White Castle (restaurant)

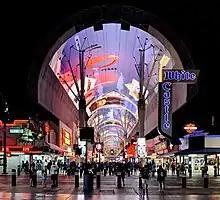
White Castle restaurant at the Fremont Street Experience in Las Vegas, Nevada in 2021

Since fast food was unknown in the United States at the time of White Castle's founding, there was no infrastructure to support the business, as is common with today's fast-food restaurants. The company established centralized bakeries, meat supply plants, and warehouses to supply itself. It was said that the only things that they did not do themselves were raise the cows and grow their own wheat. Ingram developed a device to produce previously unheard of paper hats (for employees to wear as part of the uniform).